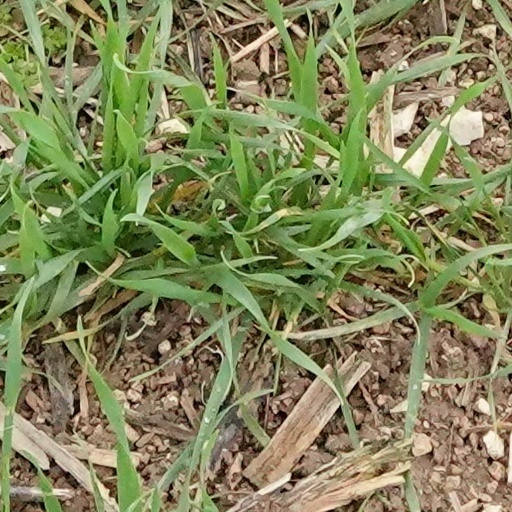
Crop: wheat